Describe the emotion expressed in this image:  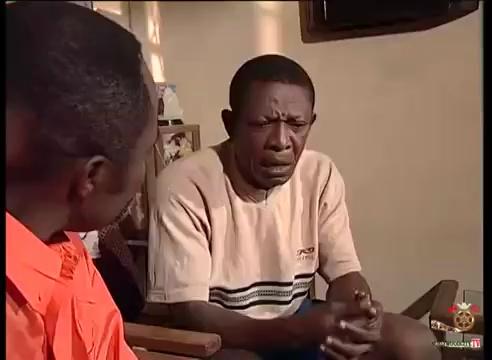
This person displays Suffering, valence and arousal with low intensity.